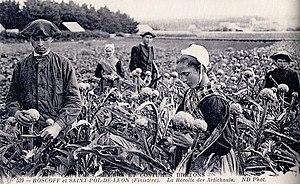
La récolte des artichauts dans la région de Saint-Pol-de-Léon et Roscoff (carte postale ND Photo, vers 1910).
L’artichaut est une plante dicotylédone de la famille des Astéracées appartenant au genre Cynara.
Saint-Pol-de-Léon [sɛ̃ pɔl də leɔ̃] est une commune française du département du Finistère, en région Bretagne.